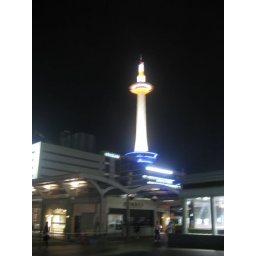
kyoto tower in front of the train station